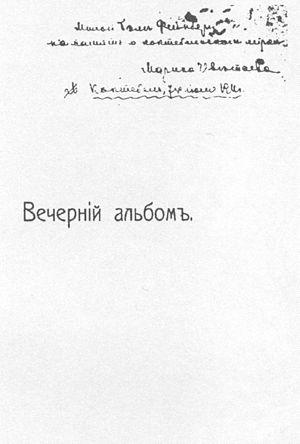
Marina Ivanovna Tsvetaïeva est une poétesse russe née à Moscou le 26 septembre 1892 et morte à Ielabouga le 31 août 1941.